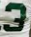
Number: 3